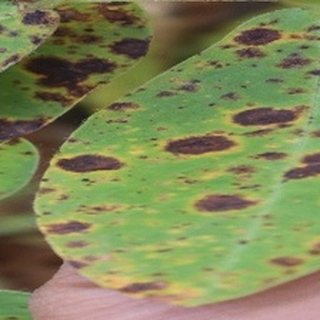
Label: groundnut_late_leaf_spot